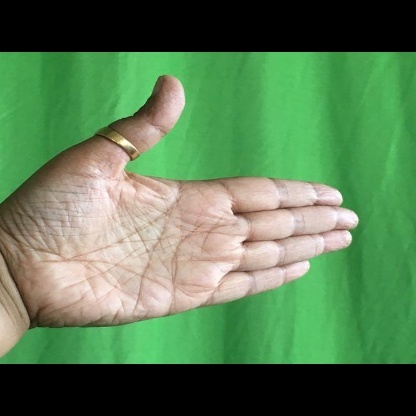
Mudra: Ardhachandran